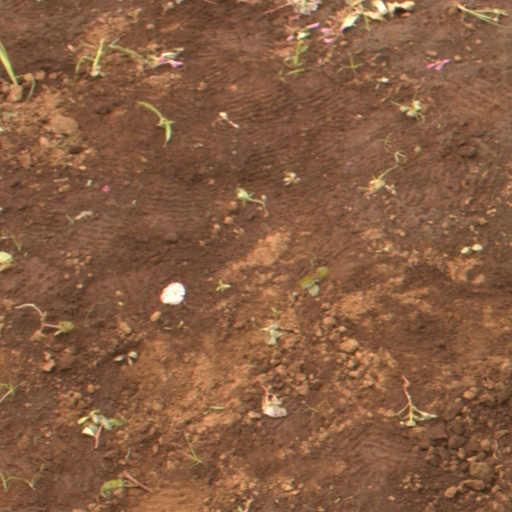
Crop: soybean